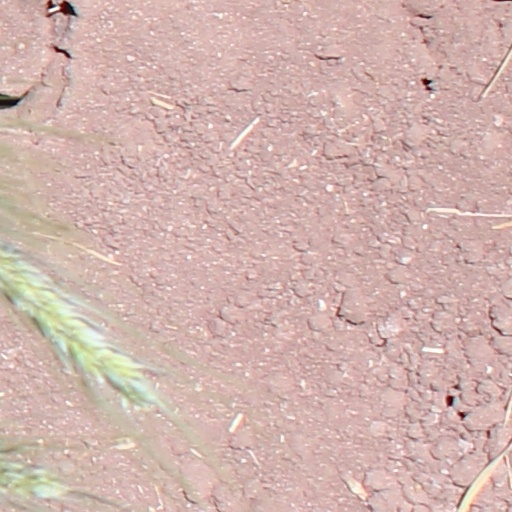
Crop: wheat